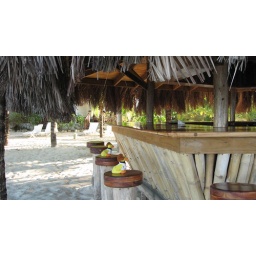
Judi's travel ducks at the beach bar in front of our room